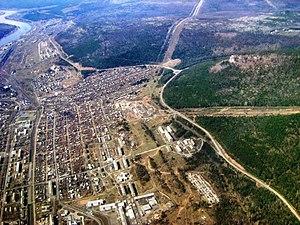
Oust-Kout est une ville de l'oblast d'Irkoutsk, en Russie, et le centre administratif du raïon Ouskoutinski. Sa population s'élevait à 40 783 habitants en 2020.